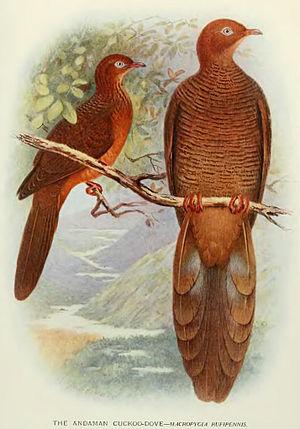
La Phasianelle des Nicobar est une espèce de pigeon du genre Macropygia.